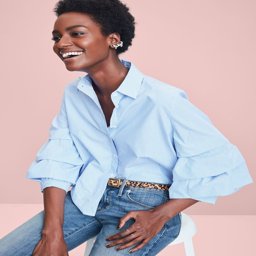
a model wearing a shirt and jeans